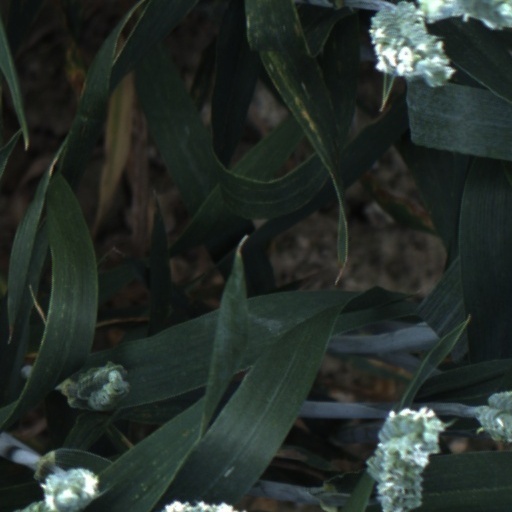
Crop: wheat